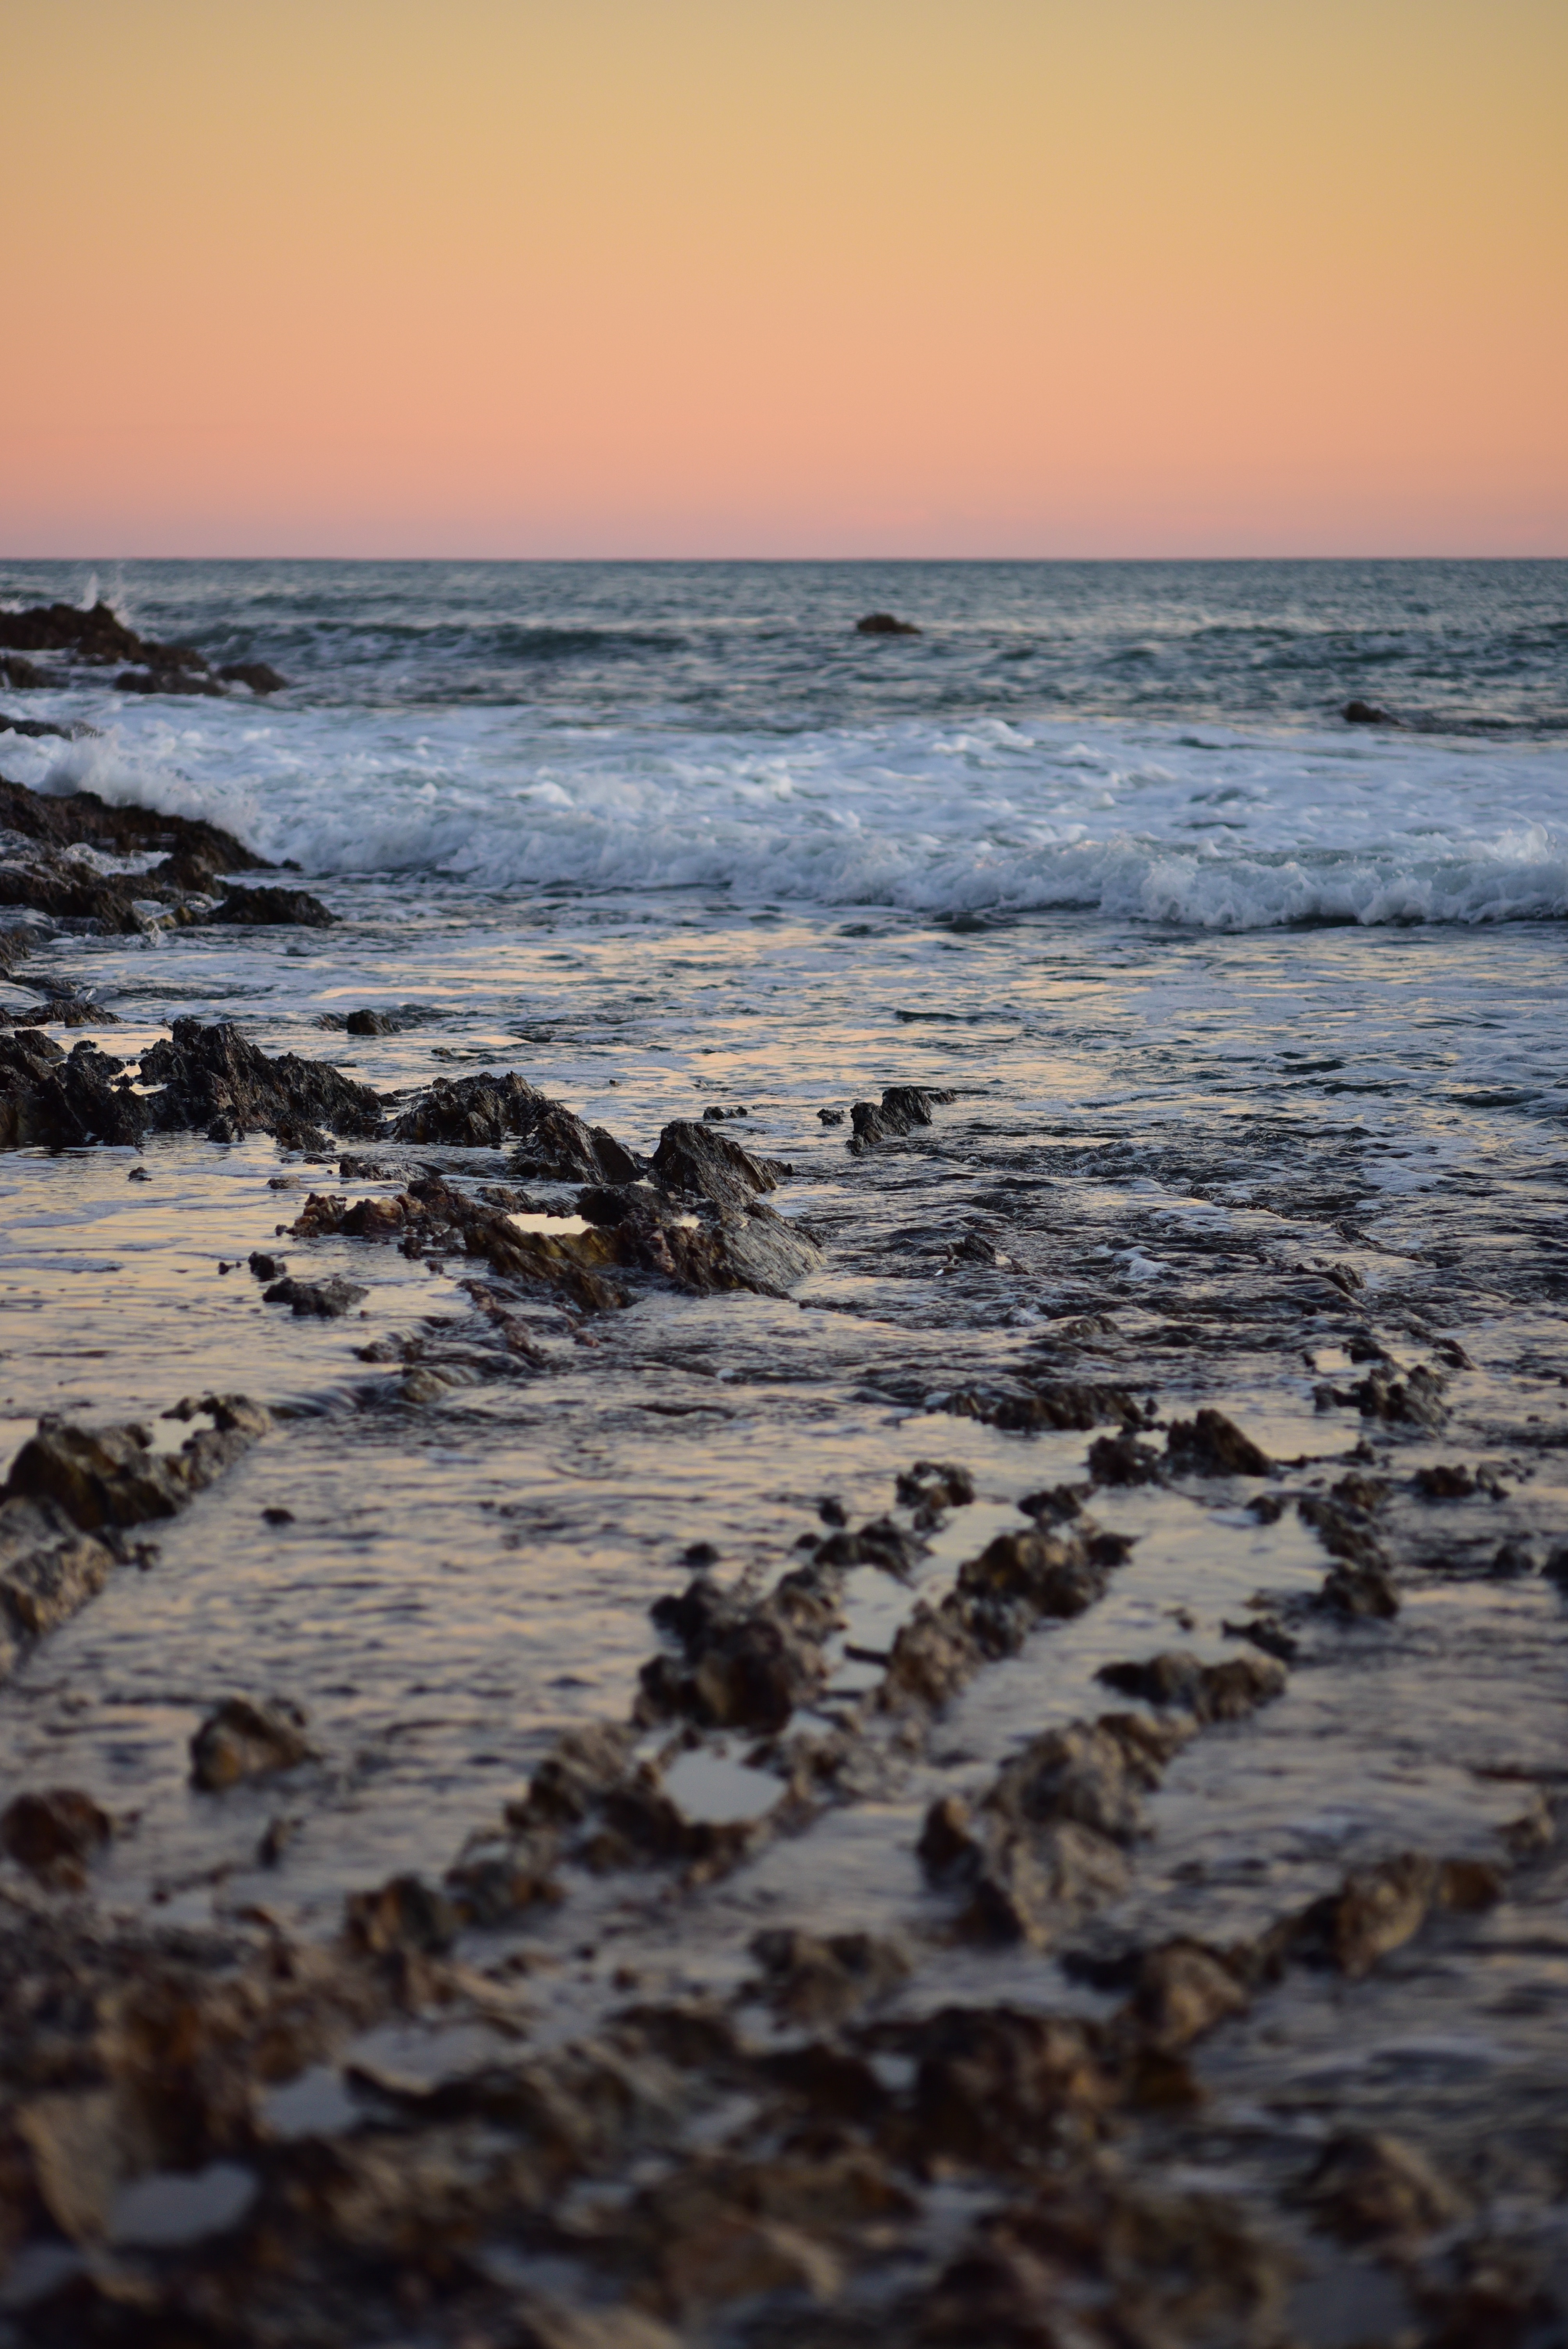
beach, sea, coast, water, sand, rock, ocean, horizon, sunrise, sunset, sunlight, morning, shore, wave, dawn, reflection, material, body of water, wind wave